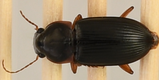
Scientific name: Harpalus pensylvanicus
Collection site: Konza Prairie Agroecosystem NEON (KONA), plot KONA_001